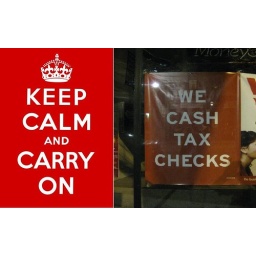
the sign in the window of the tax place on hamilton ave. looked familiar. bit of a stretch on the irony, but it's there.